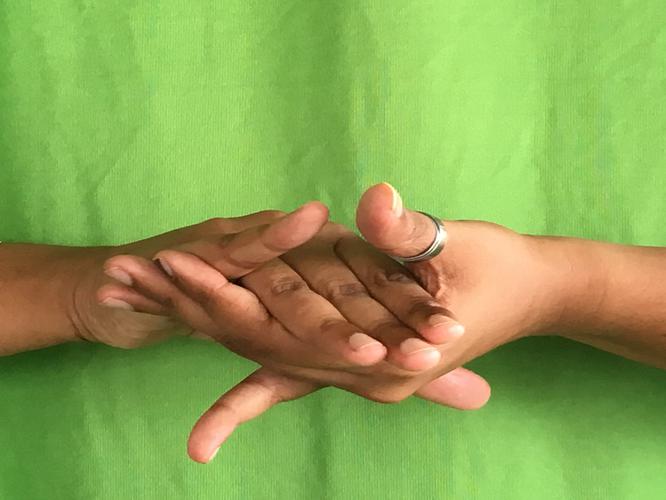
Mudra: Kurma
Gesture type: double_hand